Flexagon

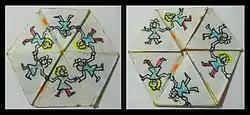
A hexaflexagon, shown with the same face in two configurations

In geometry, flexagons are flat models, usually constructed by folding strips of paper, that can be "flexed" or folded in certain ways to reveal faces besides the two that were originally on the back and front.